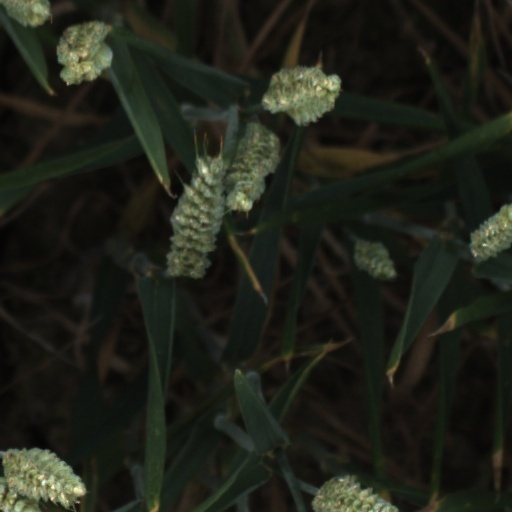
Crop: wheat